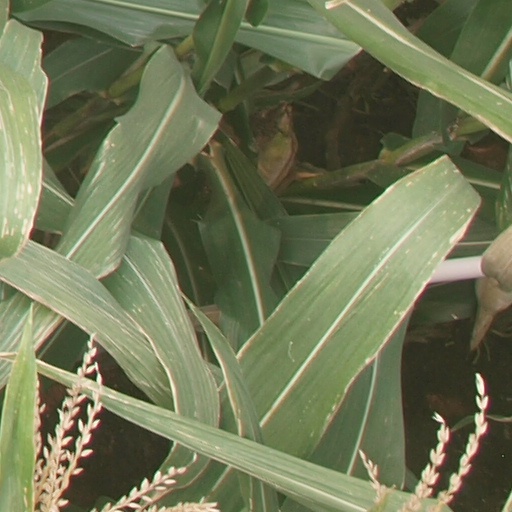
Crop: maize; corn